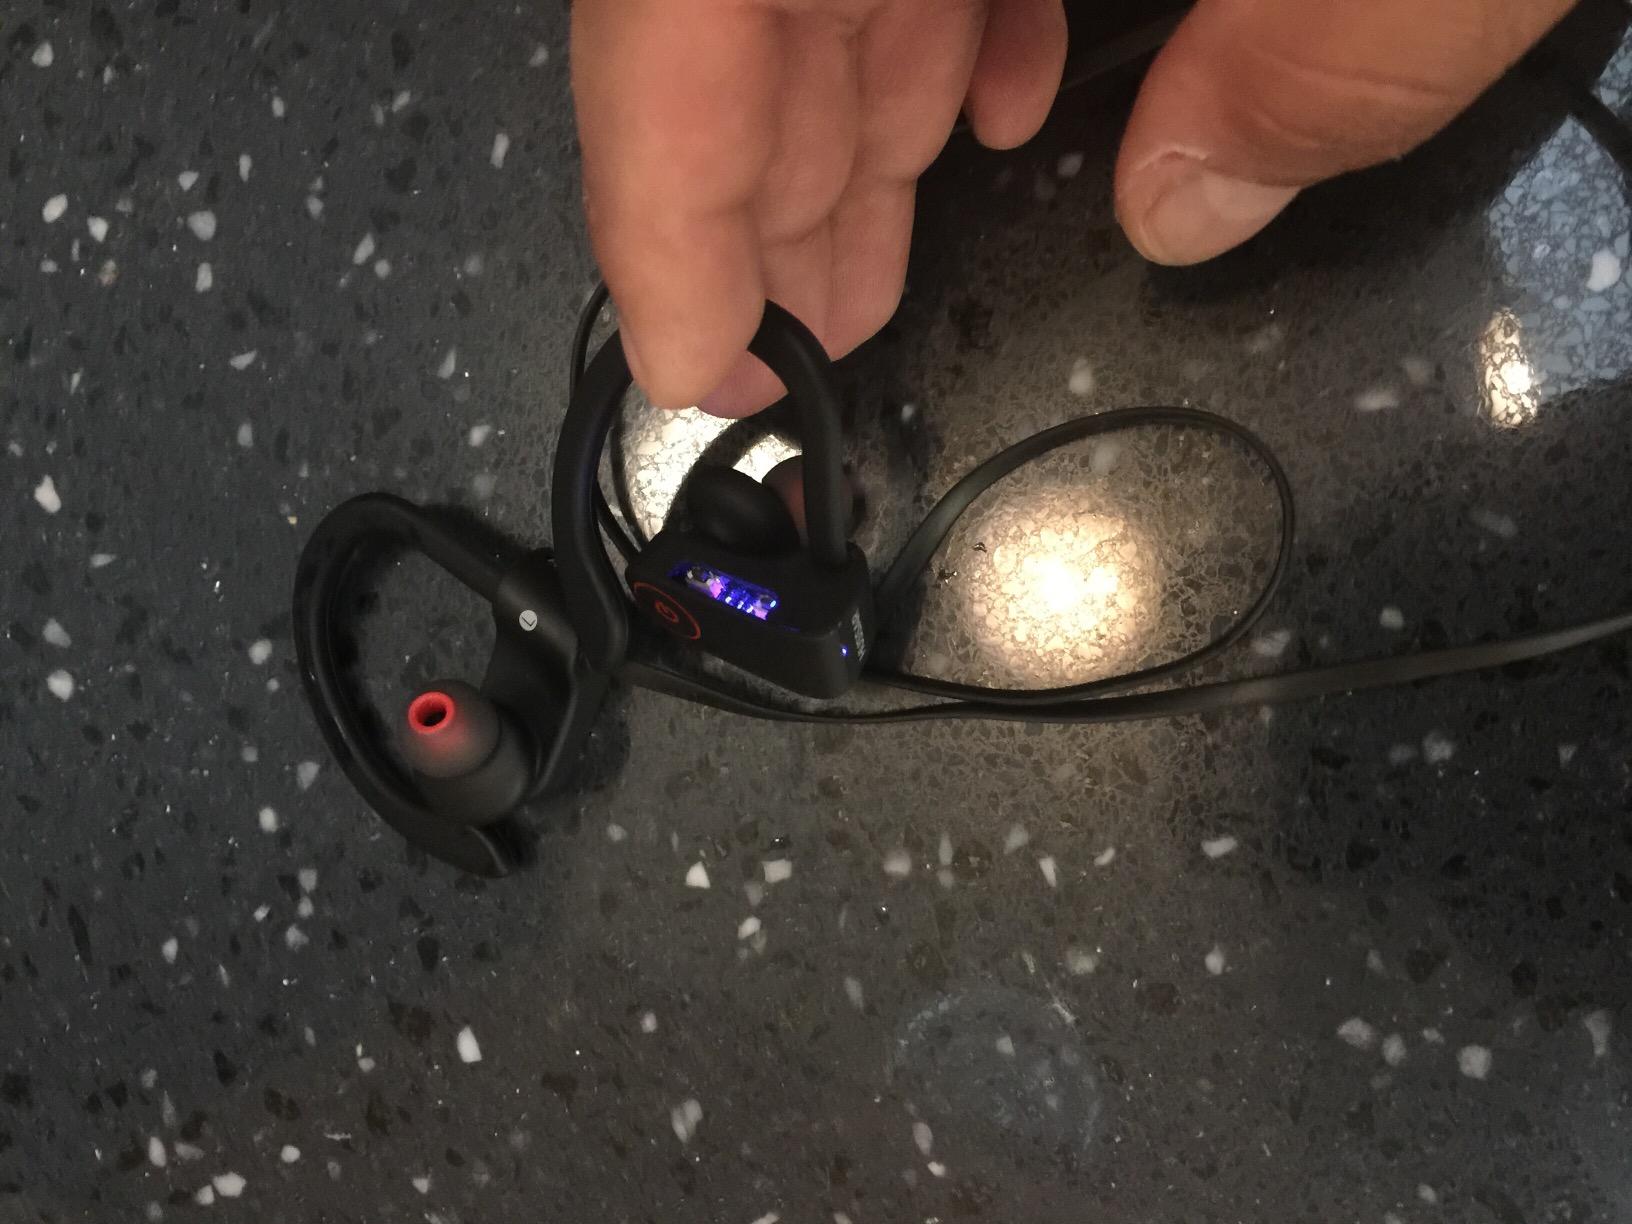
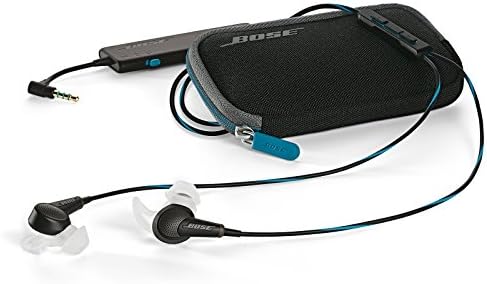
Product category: headphones
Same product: no